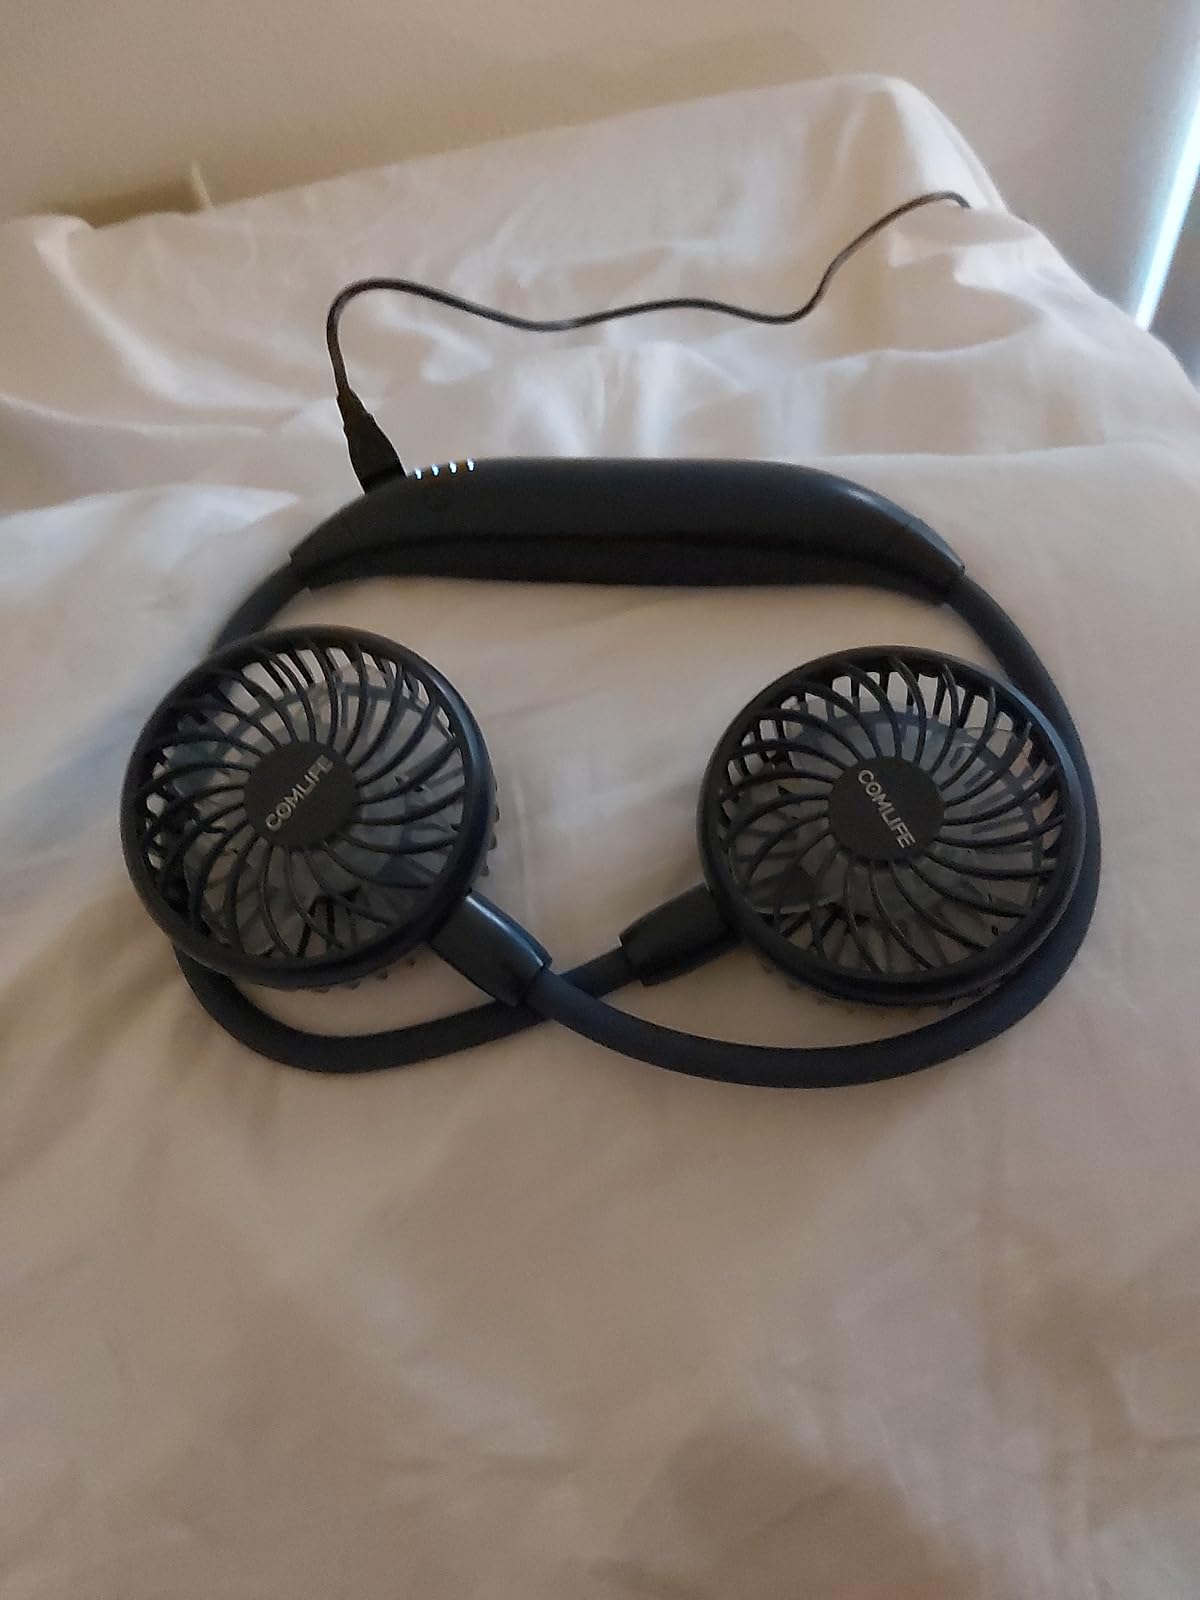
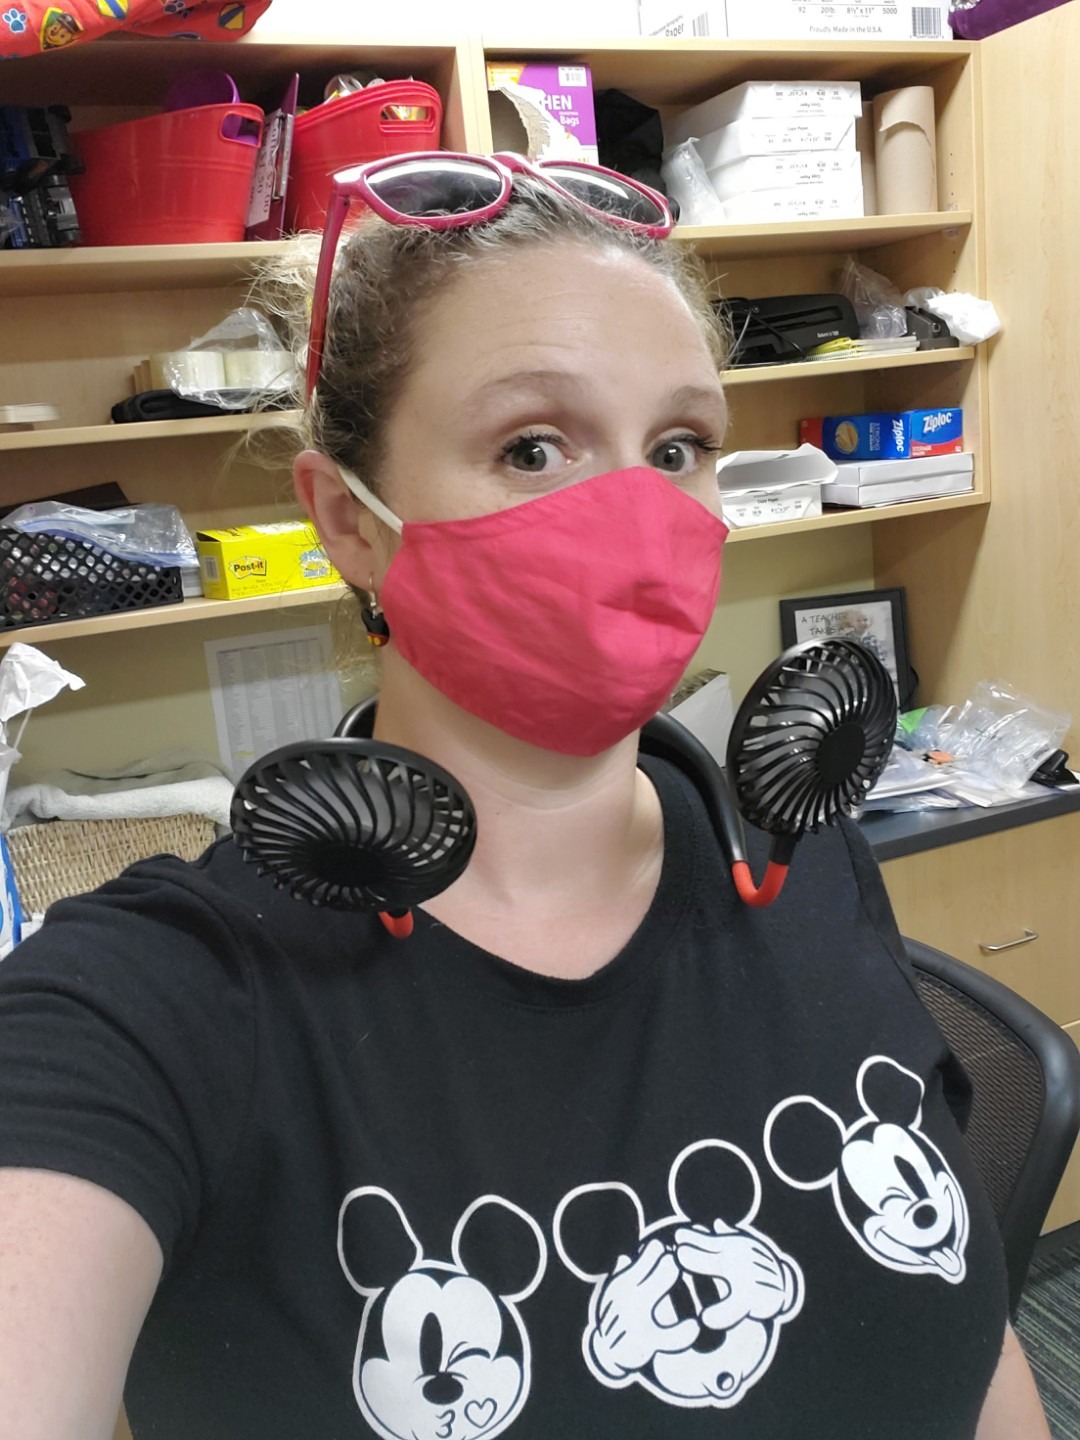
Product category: fan
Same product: no